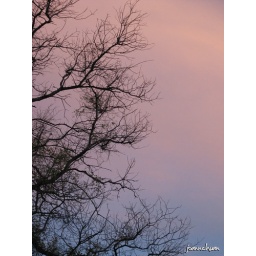
half of a tree against the sky; my back was facing the yellow sunset.